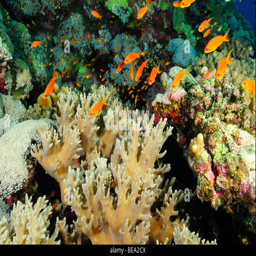
scenic view on a coral reef